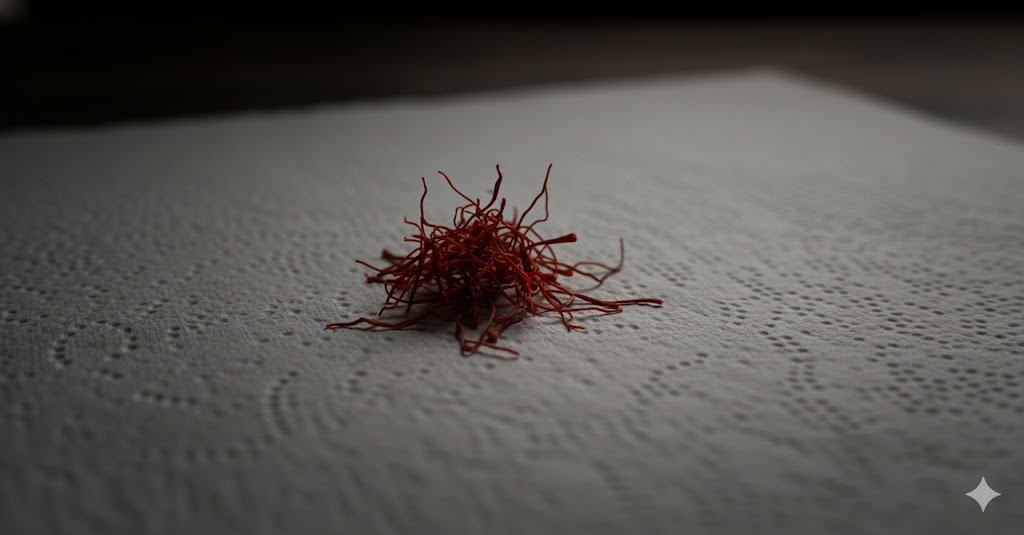
Saffron quality class: mogra